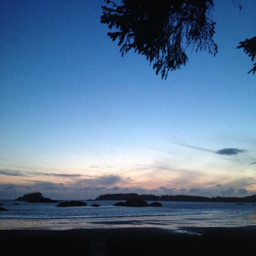
dusk on the first day of spring .